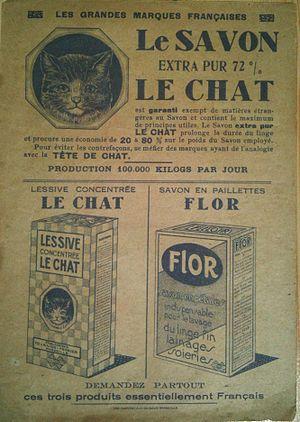
Publicité pour le savon et la lessive Le Chat du début des années 1920 formely Etablissements Fournier-Ferrier Marseille (now Henkel brand)
Le Chat est une marque commerciale de savon et de lessive, propriété de la multinationale allemande Henkel.